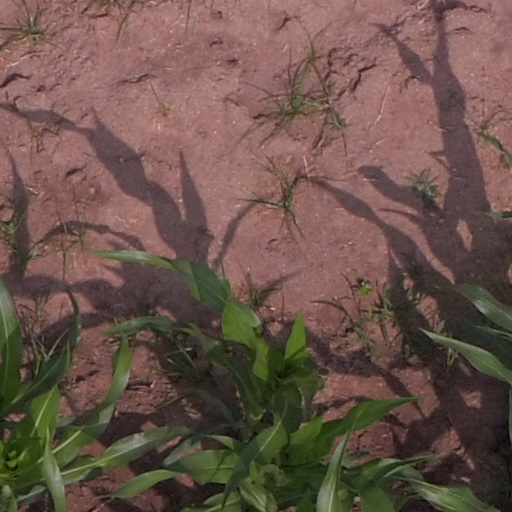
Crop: maize; corn